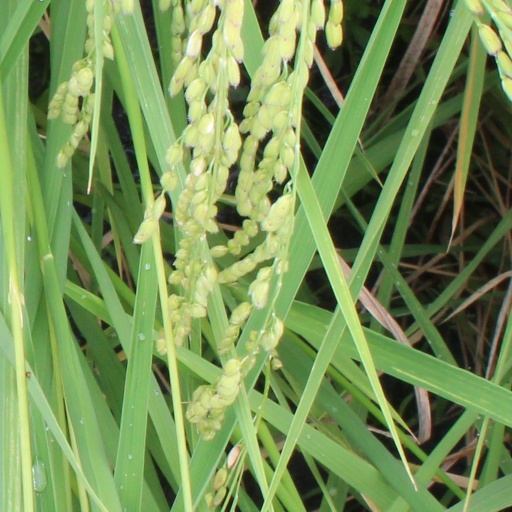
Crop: rice